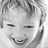
Emotion: happy